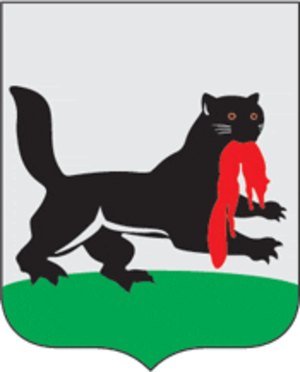
Irkoutsk est une ville de Russie méridionale et la capitale de l'oblast d'Irkoutsk, en Sibérie centrale. Sa population s'élevait à 623 562 en 2020, faisant d'elle l'une des villes les plus peuplées de la région économique de Sibérie orientale. Depuis sa connexion au Transsibérien à la fin du XIXᵉ siècle, elle est surnommée le « petit Paris de la Sibérie ».
Ci-après la liste des villes de Russie dont la population était supérieure à 100 000 habitants au recensement de 2010. La capitale administrative des différents sujets fédéraux est indiquée en gras.